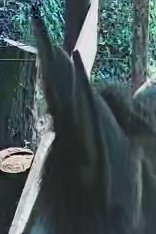
Face region: ears (position_of_ears)
Pain indicator: not_present